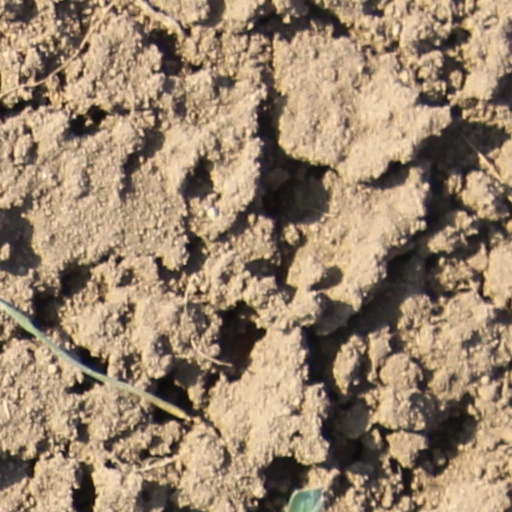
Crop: wheat